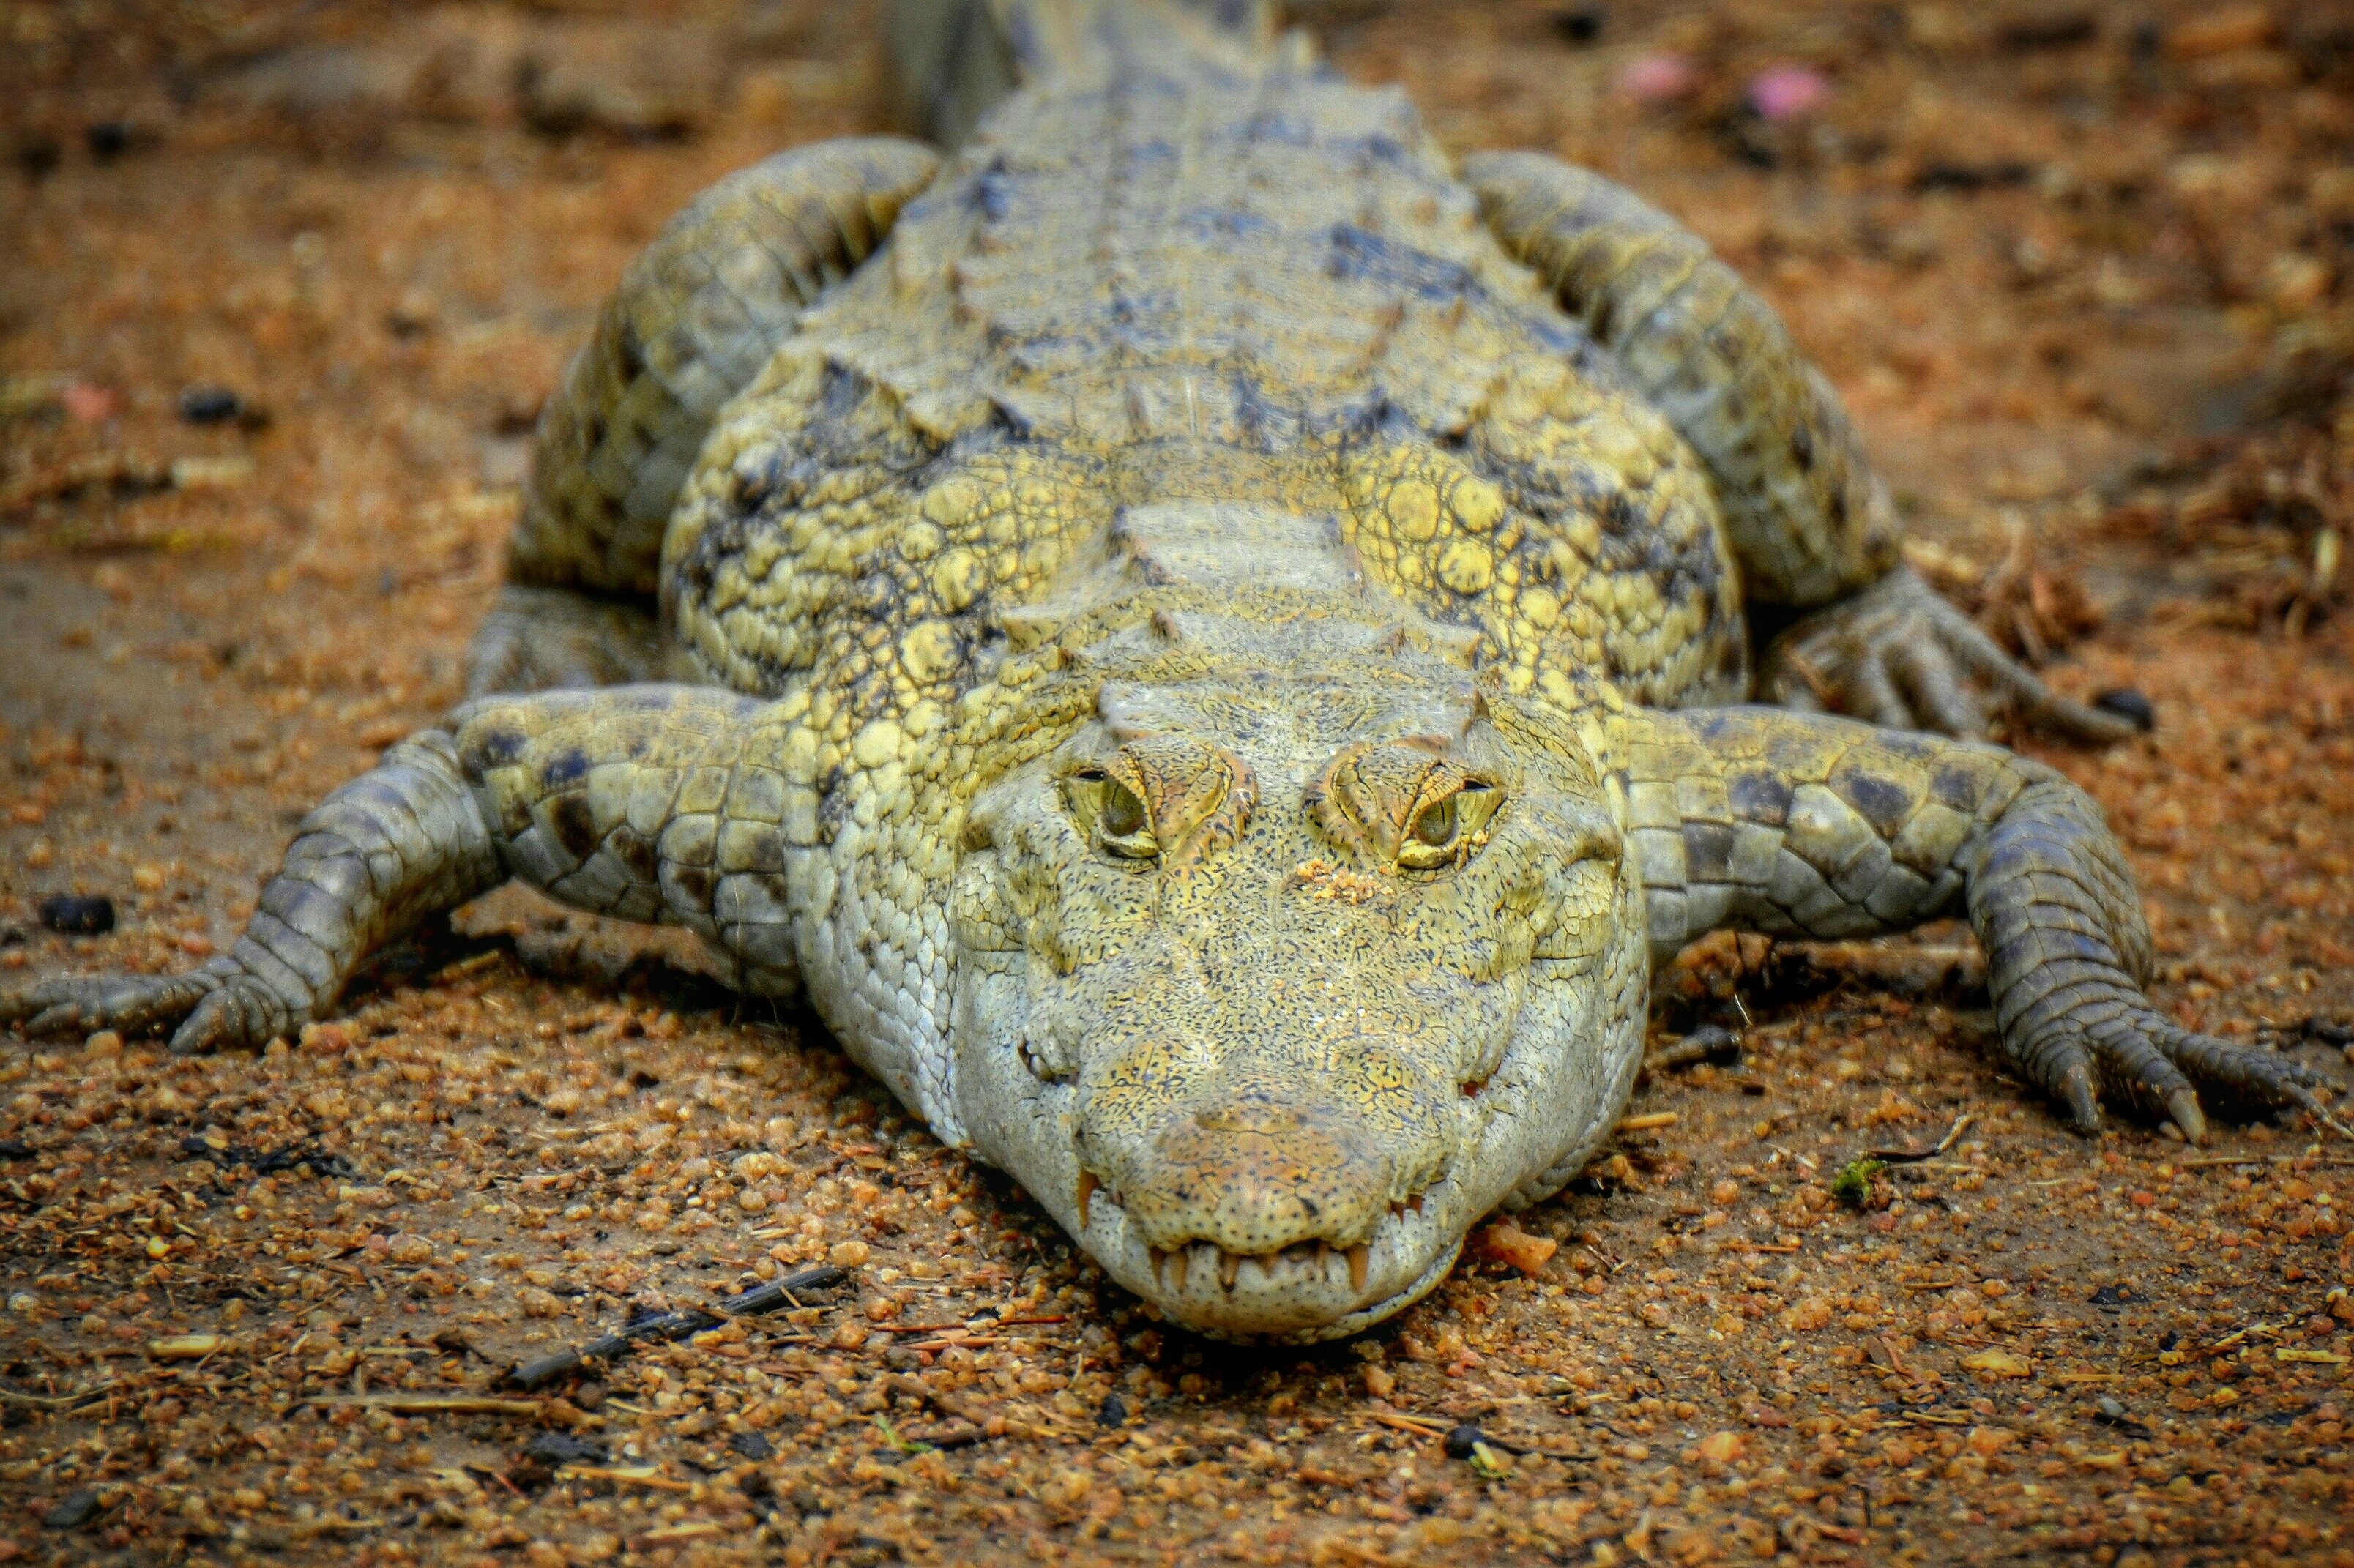
wildlife, africa, toad, reptile, fauna, crocodile, places of interest, animals, vertebrate, ghana, agamidae, crocodilia, common snapping turtle, american alligator, west africa, emydidae, nile crocodile, paga, sacred crocodiles, paga pia